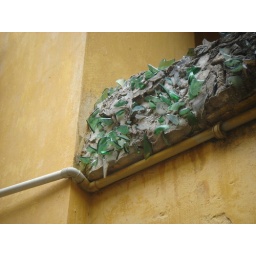
125 glass embedded in the wall of the Hanoi Hilton prison